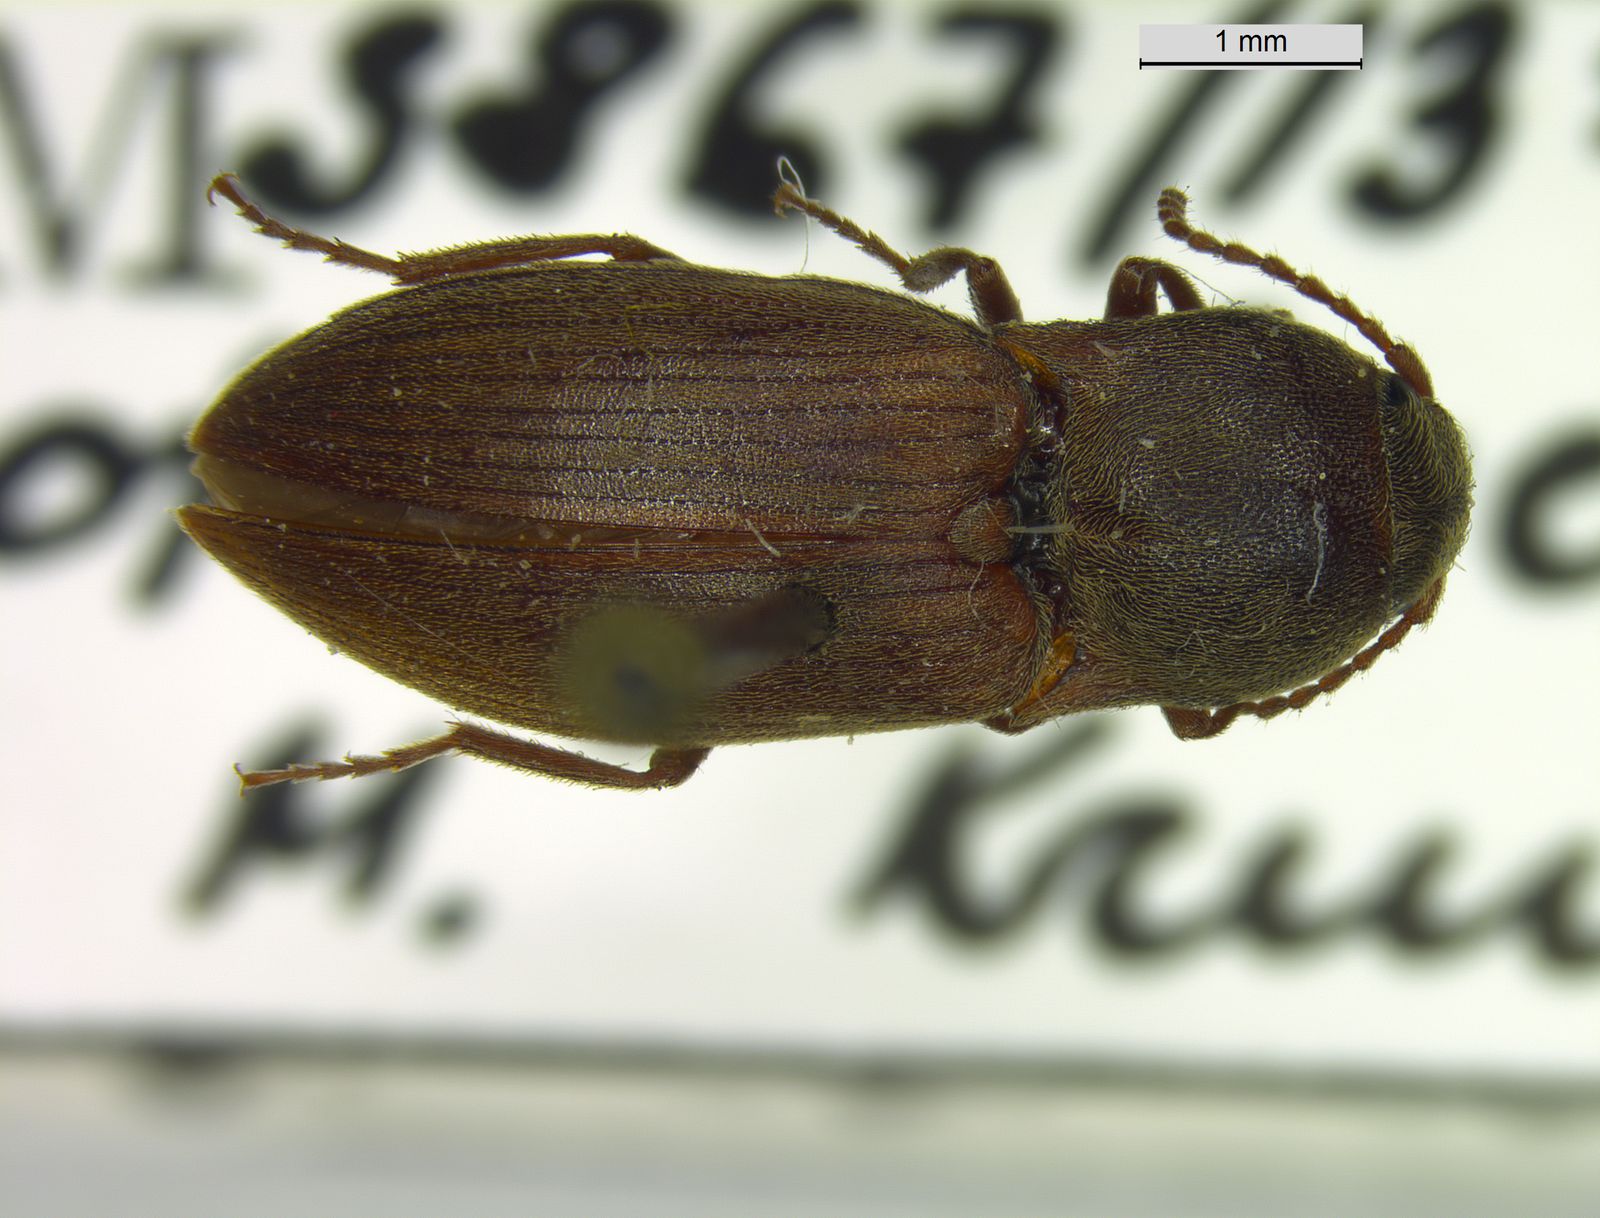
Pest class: clickbeetles_wireworms